Nasi Uduk
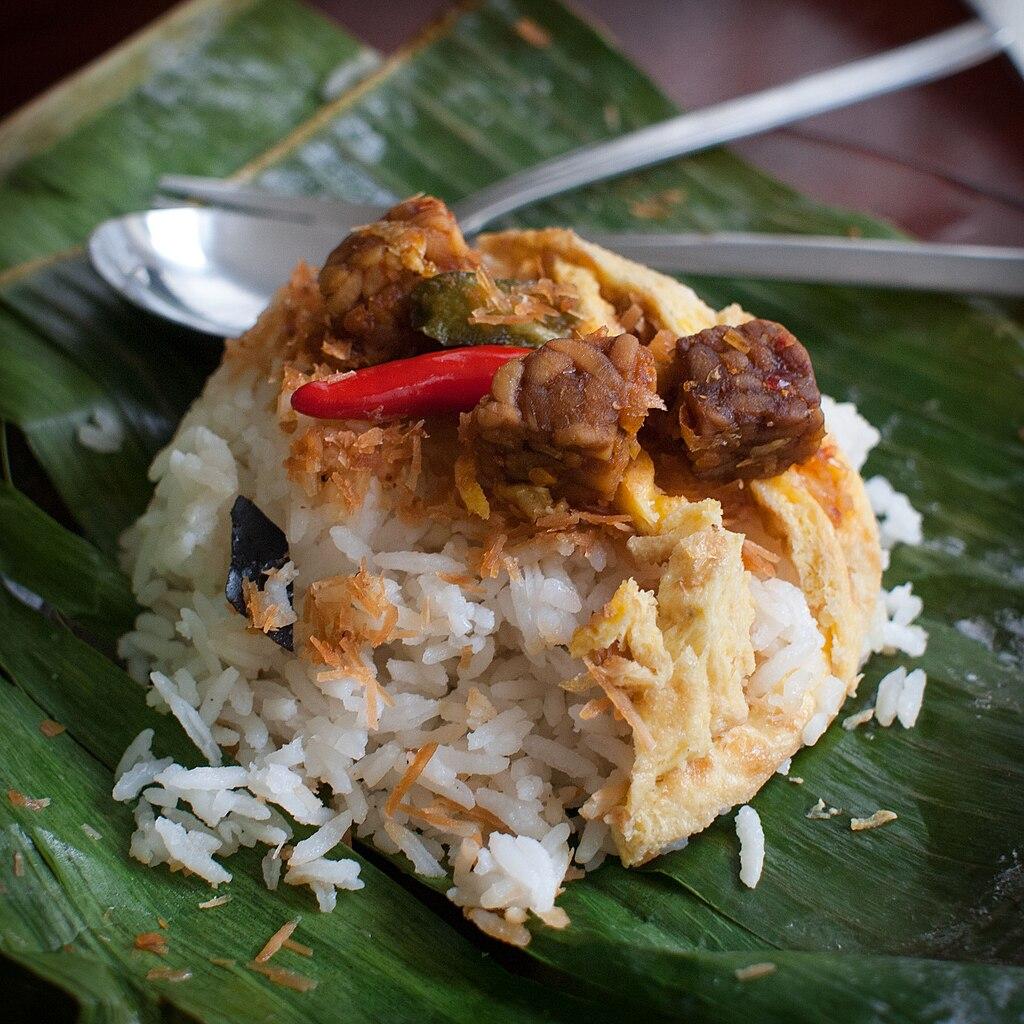
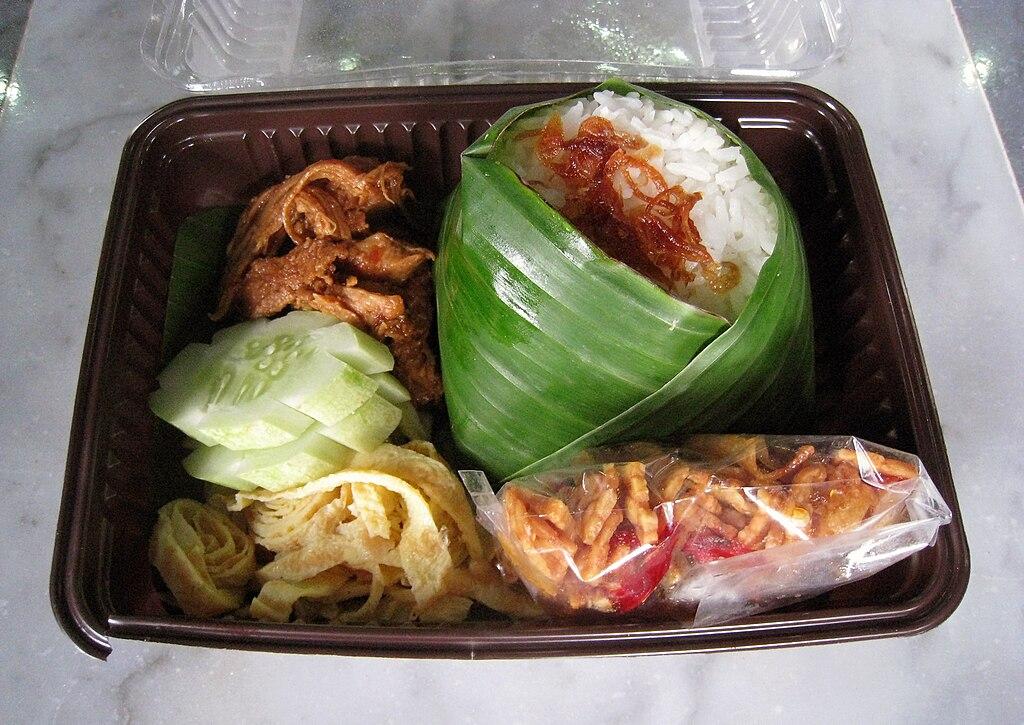
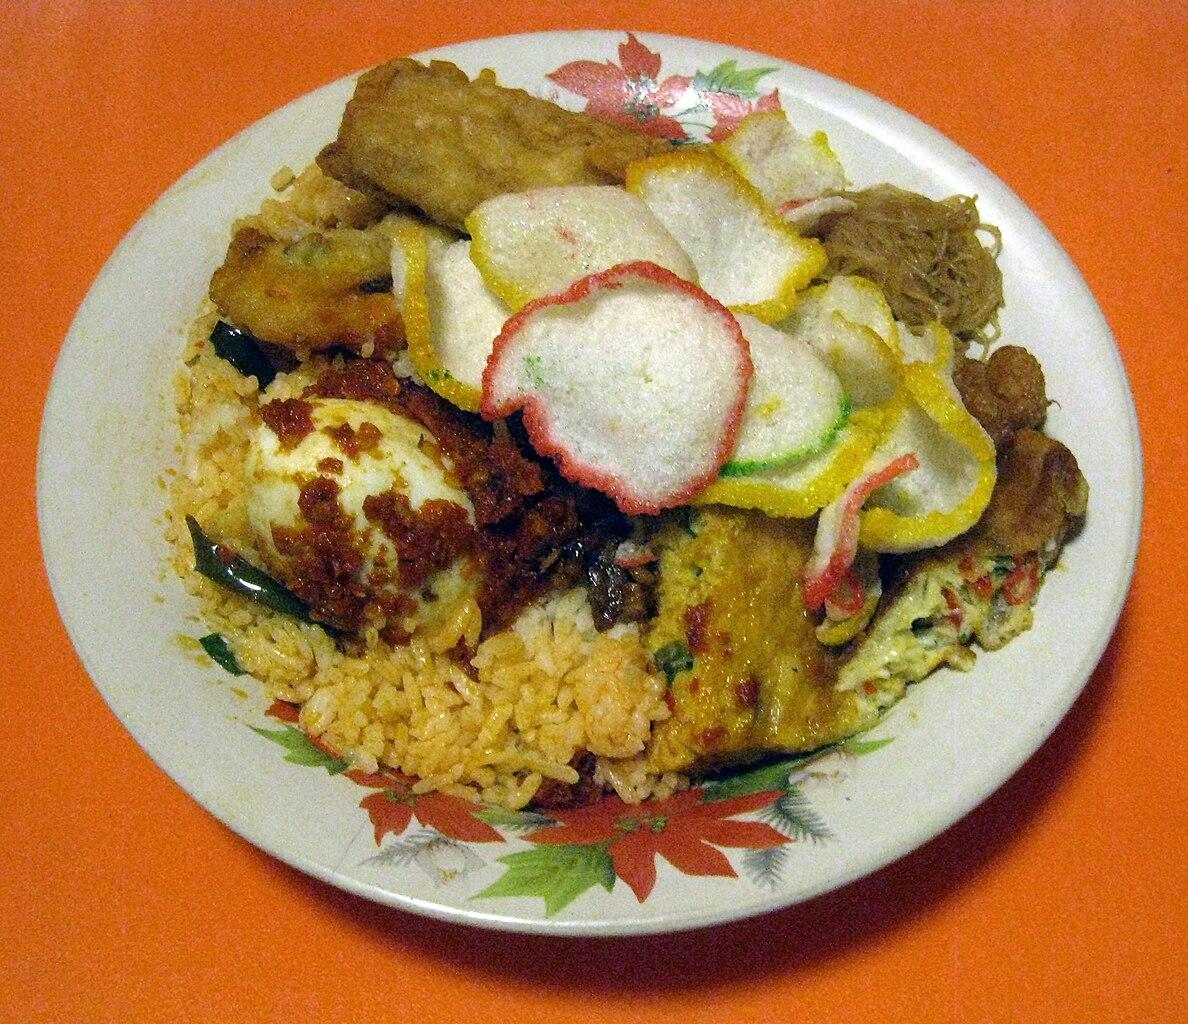
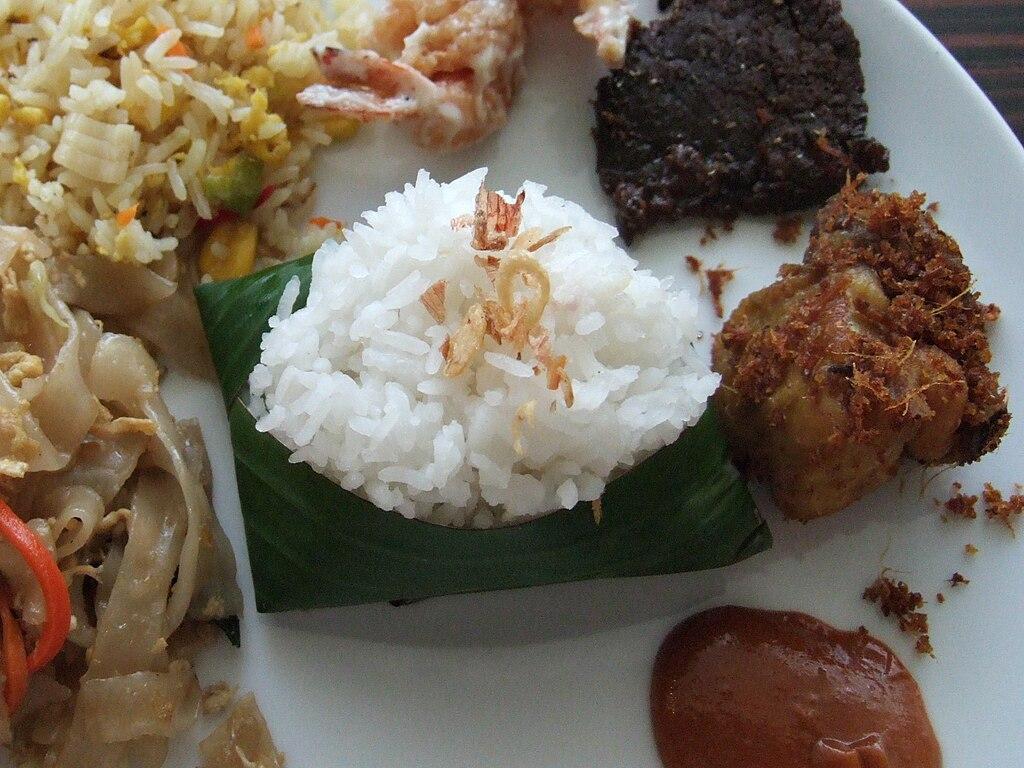
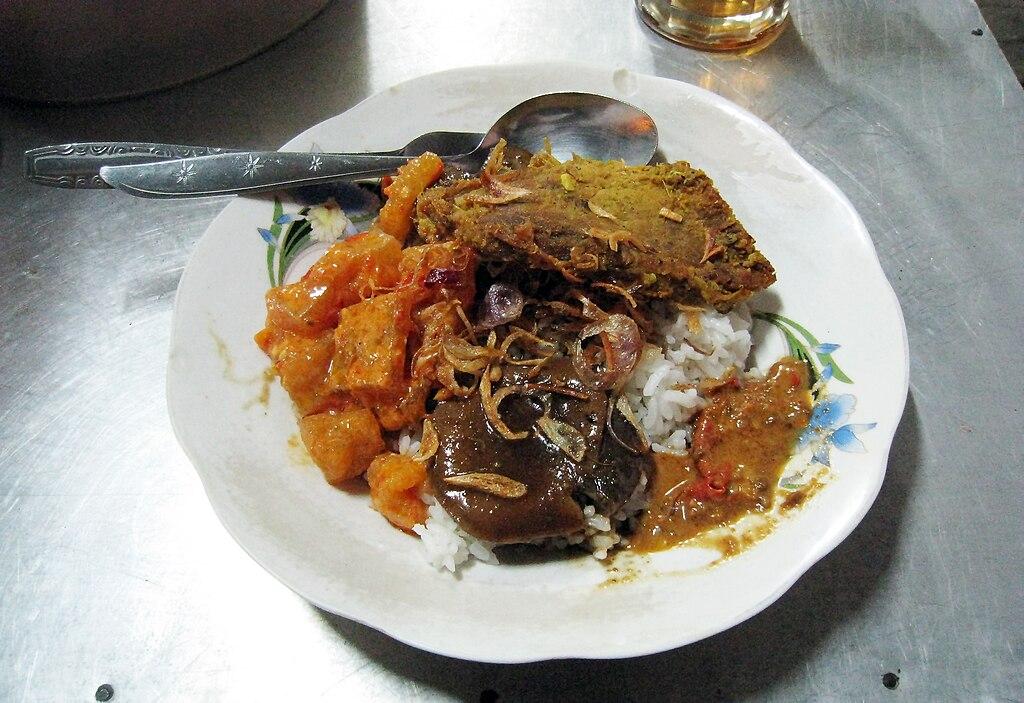
Also known as:
bn - Bangla: নাসি উদুক
es - Spanish: Nasi uduk
fr - French: Nasi uduk
id - Indonesian: Nasi uduk
ja - Japanese: ナシウドゥッ
jv - Javanese: Sega wuduk Betawi
kge - Komering: Okan Taboh
ko - Korean: 나시 우둑
ml - Malayalam: നാസി ഉടുക്ക്
ms - Malay: Nasi uduk
su - Sundanese: Wuduk
th - Thai: นาซีอูดุก
uz - Uzbek: Nasi uduk
zh - Chinese: 乌督饭
Category: rice (coconut rice, mixed rice)
Cuisine: Indonesian
Associated cuisines: Indonesian
Area: Jakarta
Countries: Indonesia
Region: South Eastern Asia, , , ,
Steamed rice cooked in coconut milk dish